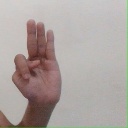
अक्षर: भ